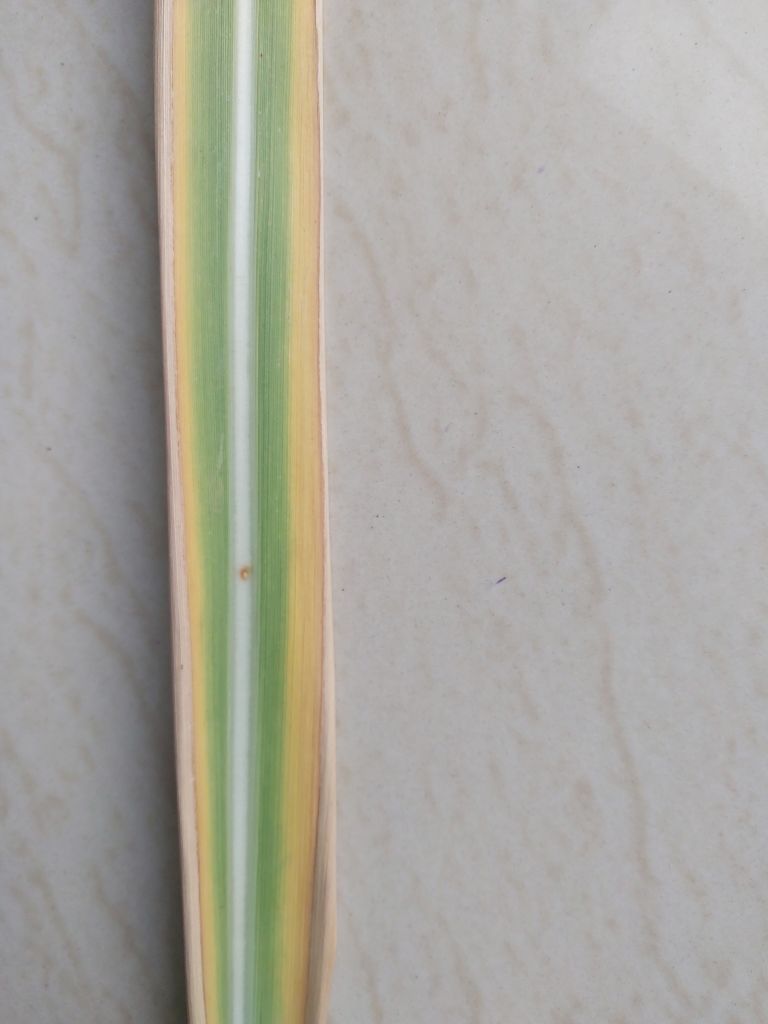
Label: Brown Spot